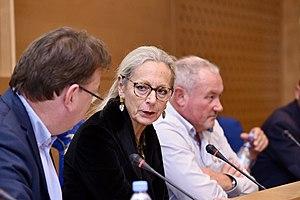
Monique Limon lors d'une table ronde à l'Assemblée nationale
Monique Limon, née le 5 décembre 1953 à Paris, est une femme politique française, député de la septième circonscription de l'Isère.